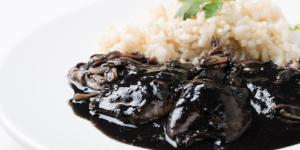
calamares en su tinta con arroz